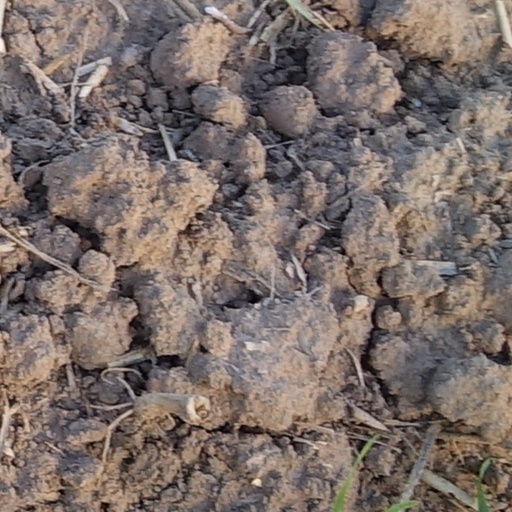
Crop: wheat